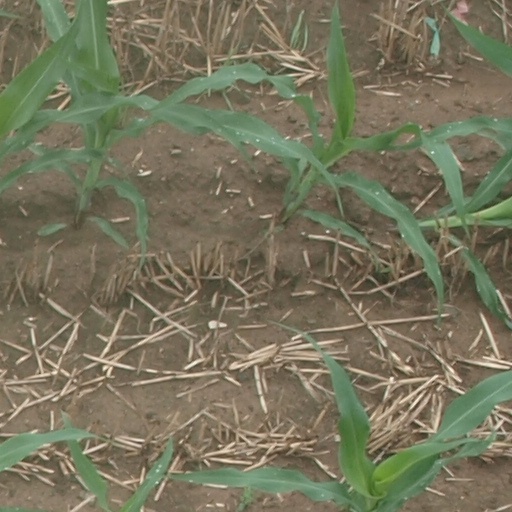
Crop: maize; corn